Leonard Hamm

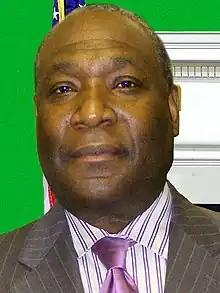

Leonard Hamm is a former commissioner of the Baltimore Police Department who served as the head of the department from 2004 to 2007.